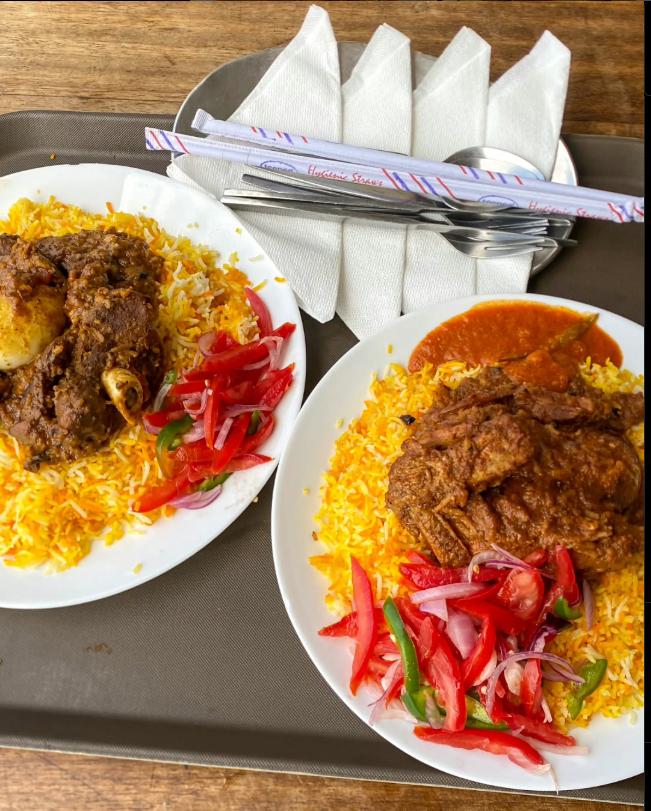
Sahani mbili za wali na nyama. Kila sahani ina nyama iliyopikwa. Wali na kachumbari yenye nyanya, vitunguu, pilipili hoho, na pilipili. Pia kuna umma, vijiko, mirija miwili na karatasi shashi.